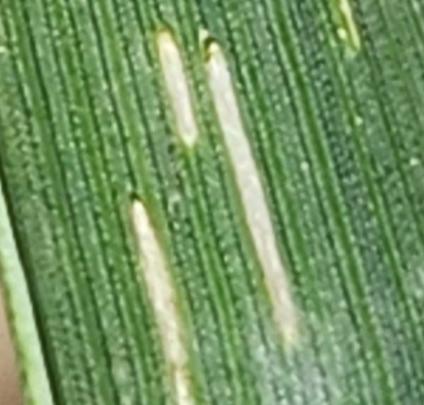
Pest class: cereal_leaf_beetle